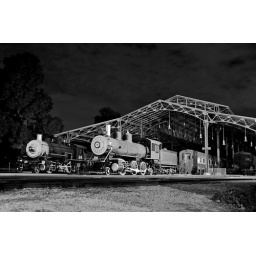
A long-exposure night shot of railroad equipment housed at a car barn at Travel Town in Griffith Park.